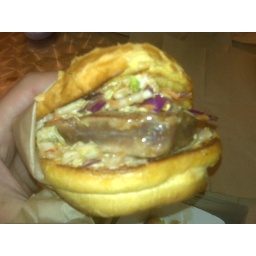
delicious! equivalent to them asian fuzion salad with seared fish (tuna/ahi) stuffed in yellow egg buns. ($15USD)